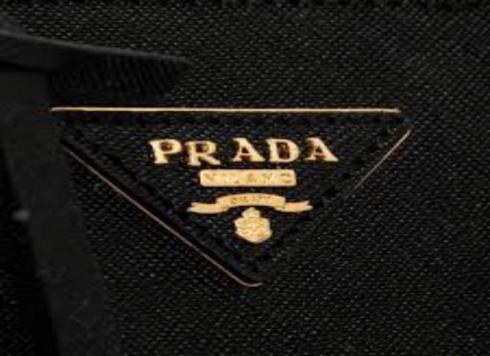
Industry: Clothes